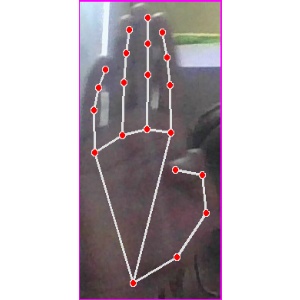
अक्षर: झ